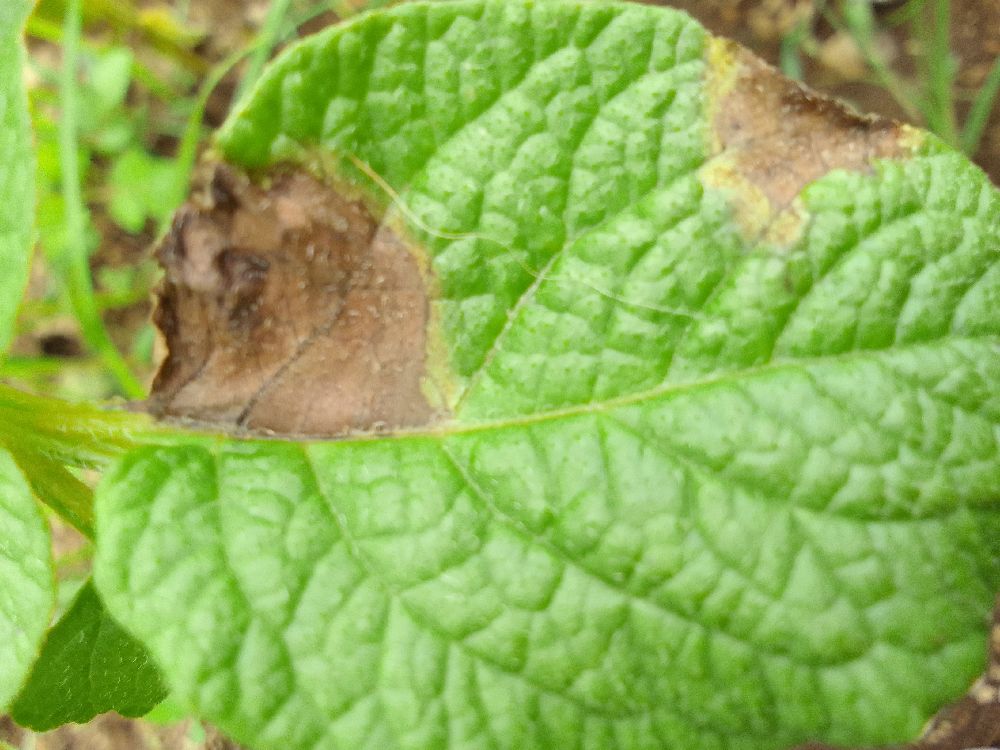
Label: Late blight